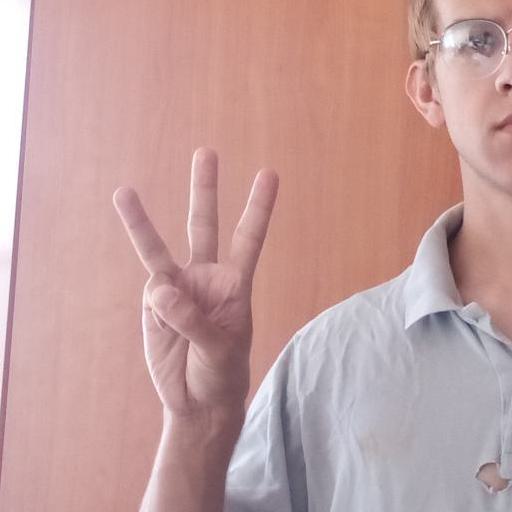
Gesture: three